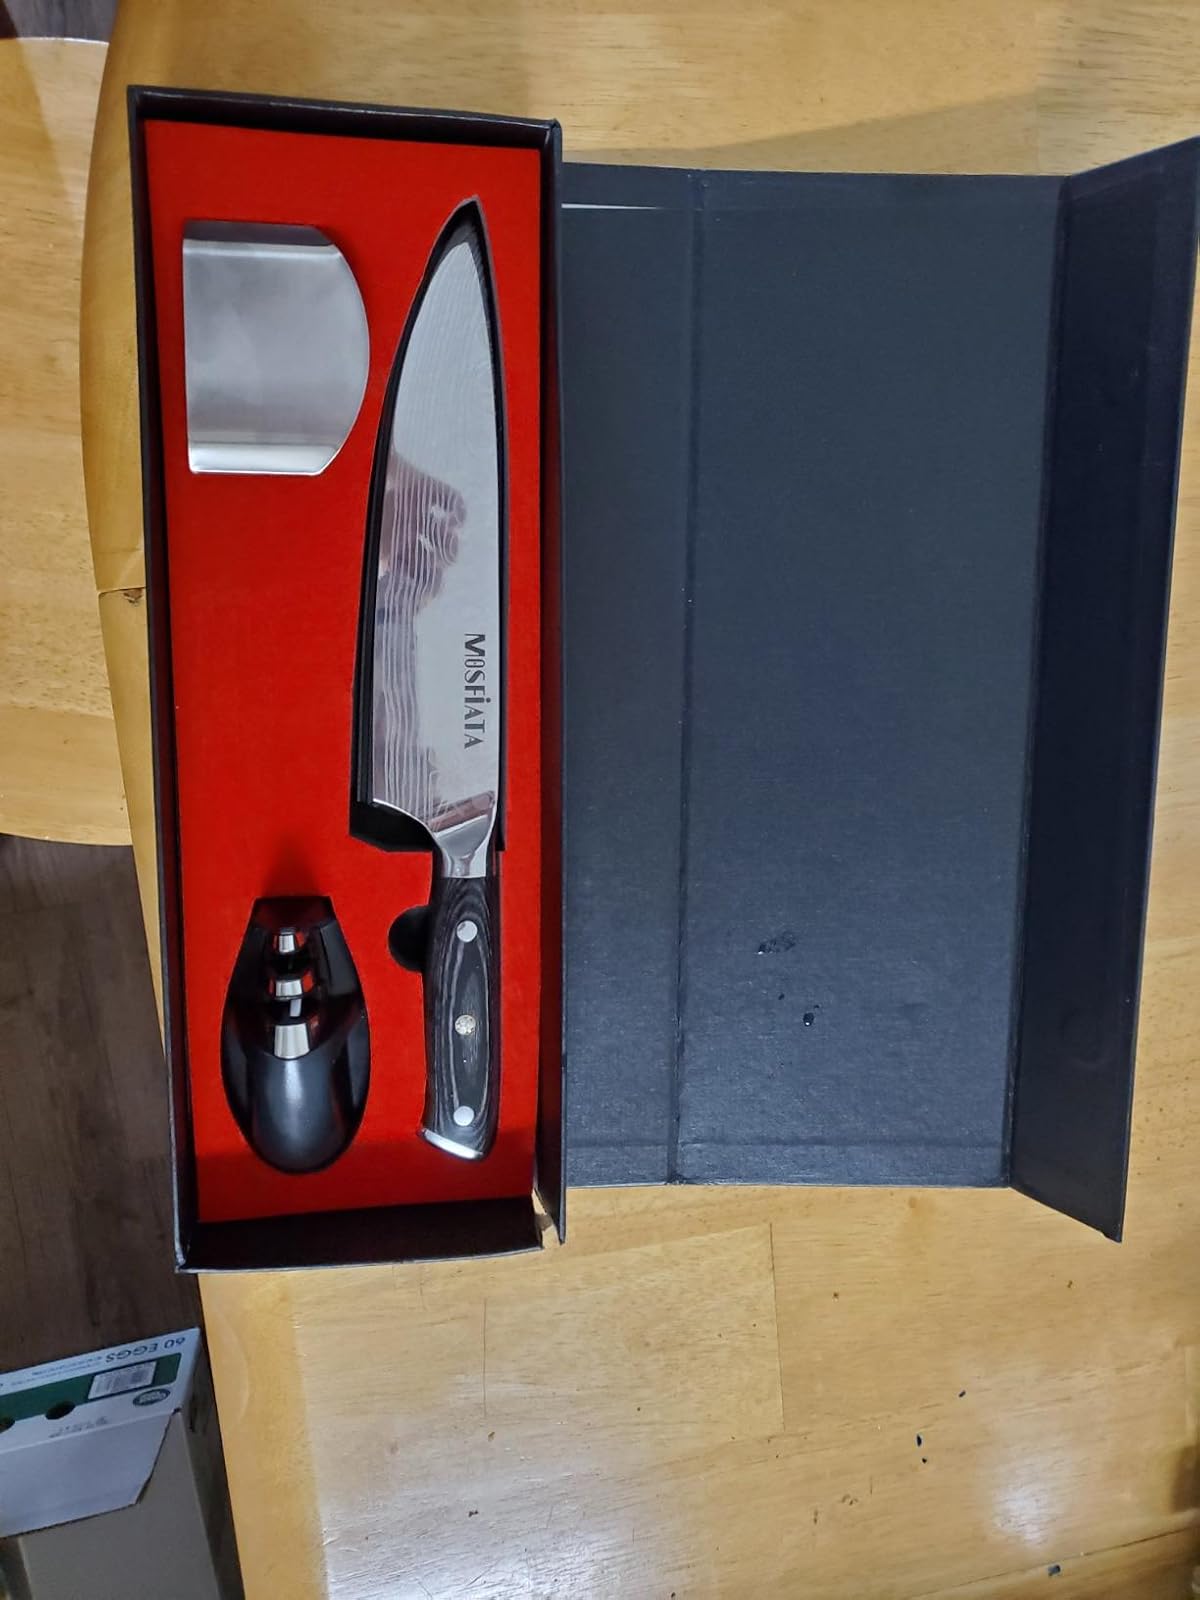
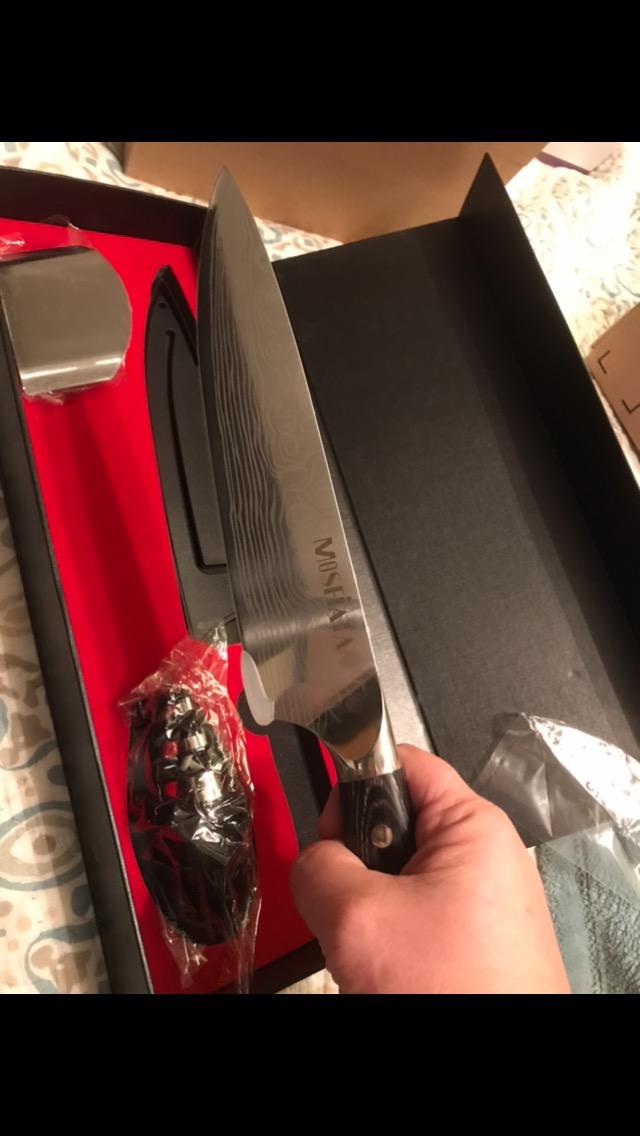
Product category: items_knife
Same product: yes